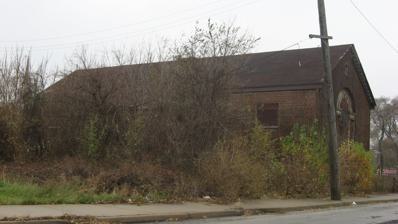
Building: Louis J. Bailey Branch Library
Country: United States of America
Year built: 1918
United States historic place Louis J. Bailey Branch Library-Gary International Institute U.S. National Register of Historic Places Louis J. Bailey Branch Library, November 2013 Show map of Indiana Show map of the United States Location 1501 W. Madison St., Gary, Indiana Coordinates 41°35′15″N 87°20′28″W / 41.58750°N 87.34111°W / 41.58750; -87.34111 Area less than one acre Built 1918 ( 1918 ) Built by Marcellus Gerometta Architect Frank A. Wickes Architectural style Colonial Revival NRHP reference No. 04001102 Added to NRHP September 29, 2004 The Louis J. Bailey Branch Library is a historic Carnegie library building located at Gary, Indiana . It was built in 1918, and is a one-story, Colonial Revival style brick building on a raised basement.  It has a slate gable roof and projecting entrance block with Corinthian order pilasters .  The building was constructed with a $25,000 grant from the Carnegie Foundation . Beginning in 1919, it housed the Gary International Institute in the building's basement. The branch closed about 1963 [ why? ] . It was listed on the National Register of Historic Places in 2004 as the Louis J. Bailey Branch Library-Gary International Institute . References